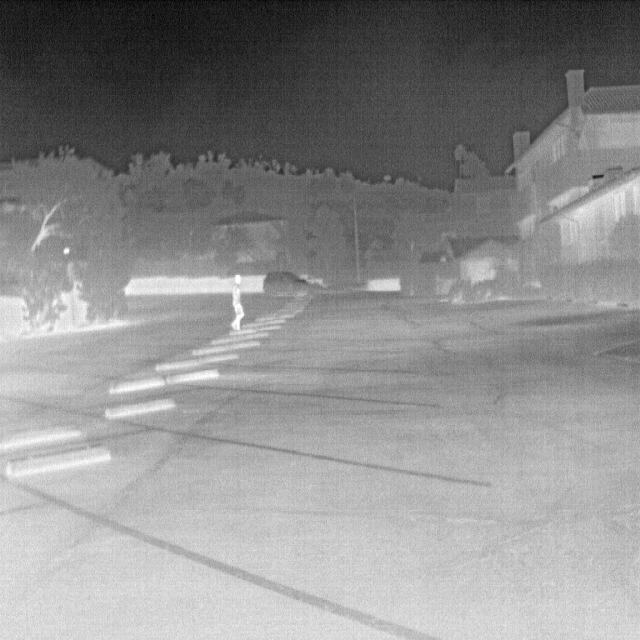
Detected objects:
label: person